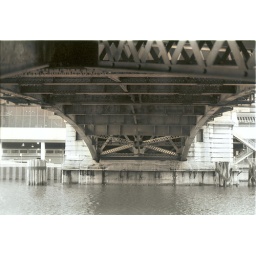
view across the thompson street bridge from underneath it